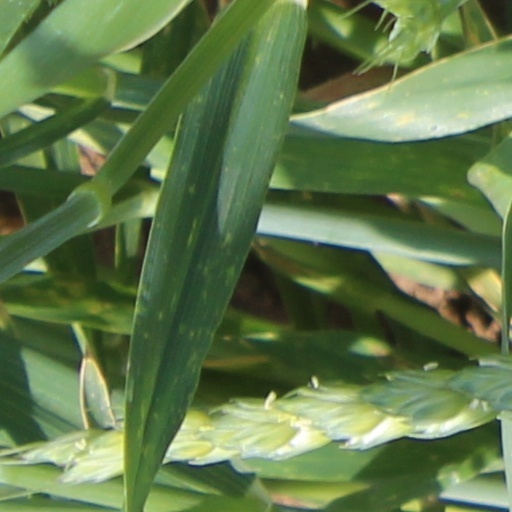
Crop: wheat